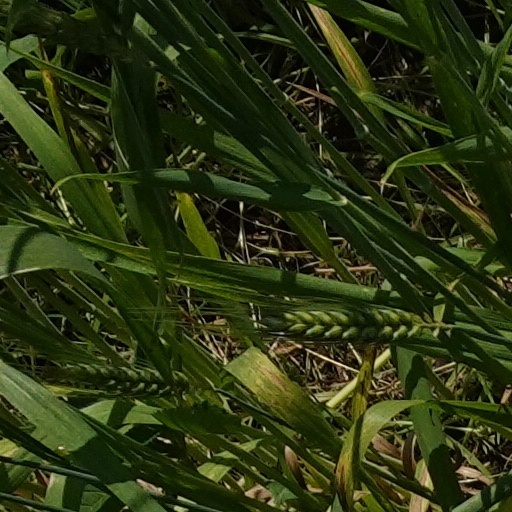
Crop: wheat